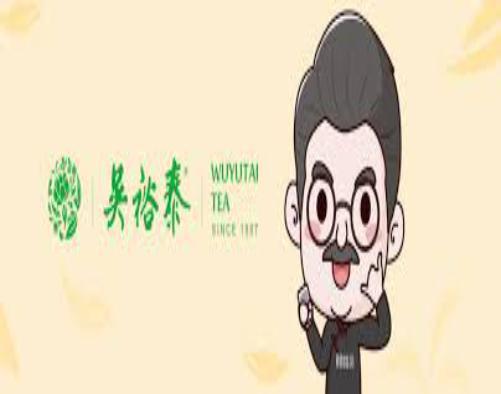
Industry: Food